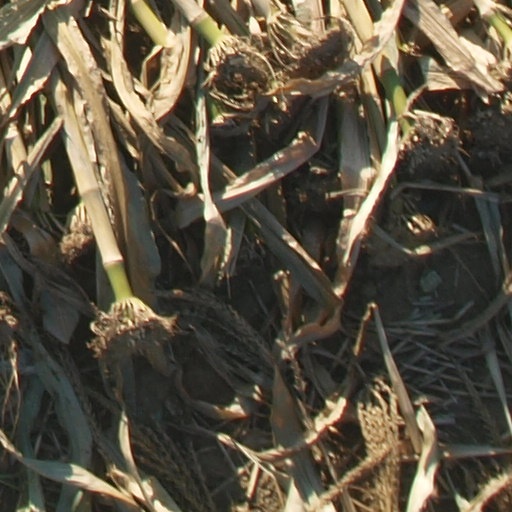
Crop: maize; corn